Candlewick (character)

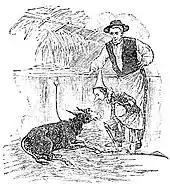
Pinocchio recognizes the farmer's donkey as his friend Candlewick.

While Pinocchio is sold to a circus ringleader, Candlewick is sold to a farmer who makes him work at a water mill after his previous donkey died.